Bénézet

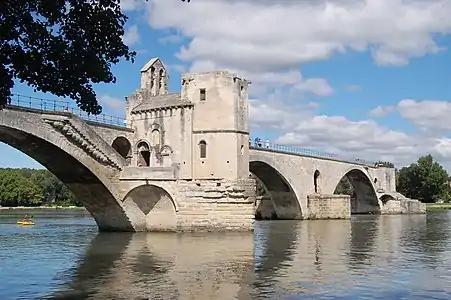
The north side of the Pont Saint-Bénézet with the Chapel of Saint Nicholas

Bénézet (also Benedict, Benezet, Benet, Benoît; c. 1163 – 1184) is a saint of the Catholic Church.